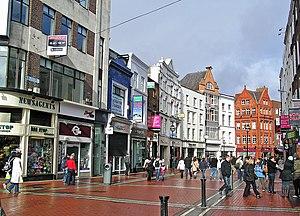
Grafton Street, à Dublin en Irlande.